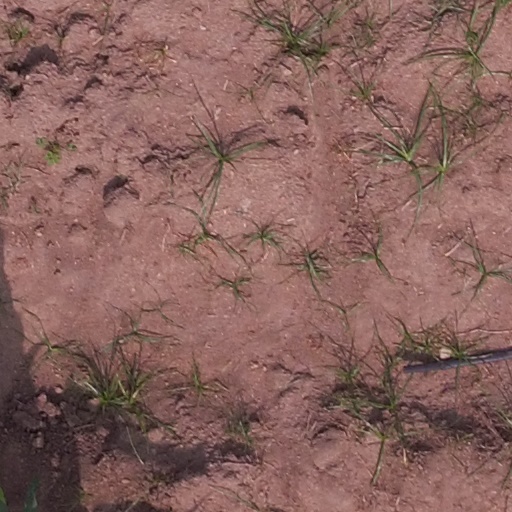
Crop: maize; corn